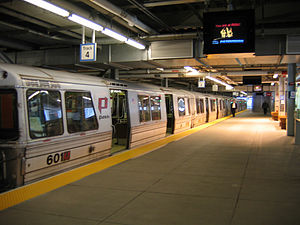
Port Authority Trans-Hudson
Et PATH-tog venter på afgang ved World Trade Center mod Newark.
Port Authority Trans-Hudson, også kendt som PATH, er en undergrundsbane der forbinder Manhattan, New York med New Jersey, og betjener Jersey City, Hoboken, Harrison og Newark. Den er drevet af Port Authority of New York and New Jersey. Mange af PATH stationer er forbundet med New York City Subway, Newark Light Rail og Hudson-Bergen Light Rail stationer, men der er ingen overgange da de fire systemer drives selvstændigt.